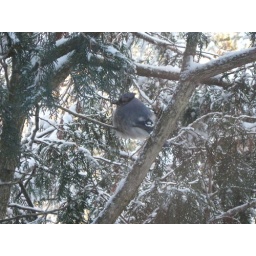
big puffy blue jay in our tree